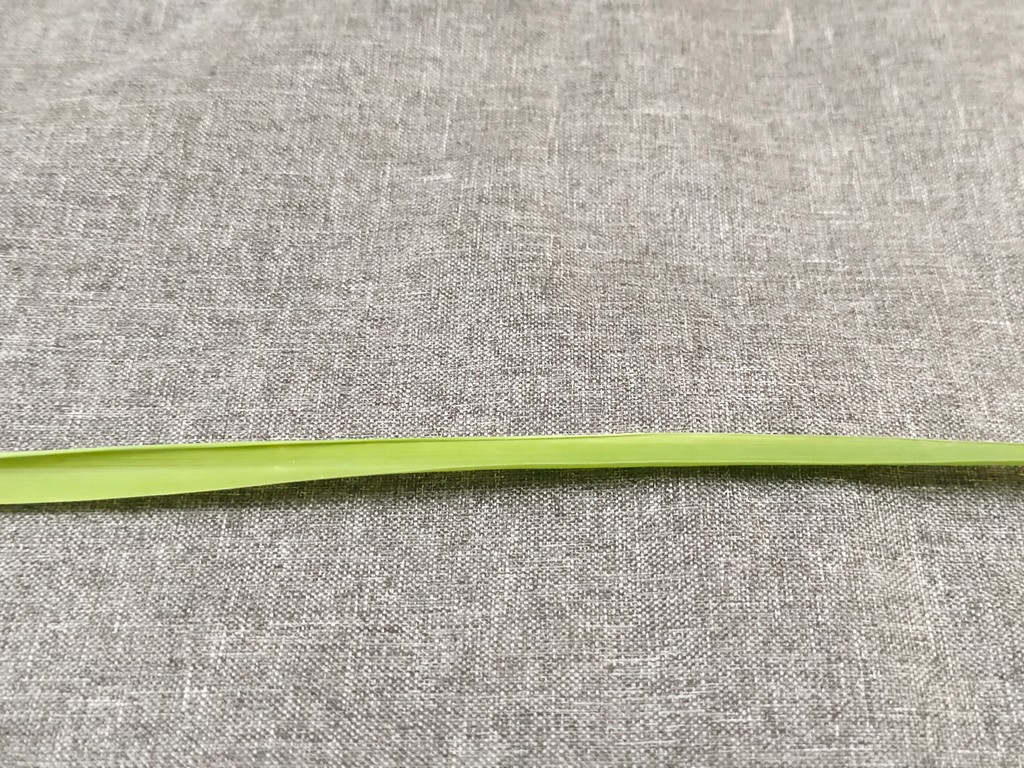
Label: Healthy